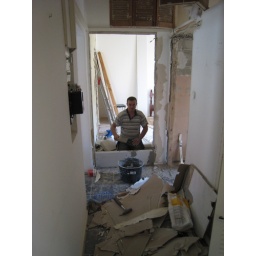
Closing the door from the floor to the sleeping-room. State of 17.7.2007 in the afternoon